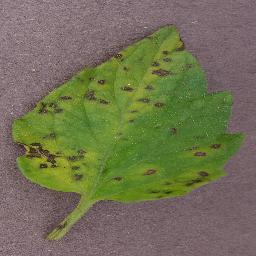
Label: Tomato___Septoria_leaf_spot